Werse

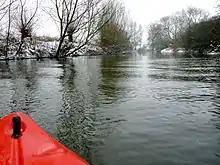
Canoes on the Werse in winter

The Werse is the home river of the Alberslohe Canoe Club ("Albersloher Kanu Club 1989"), canoe section of TG Münster, the Münster Canoe Club 1923 ("Paddelsport Münster von 1923") and Münster Canoe Club 1922 ( "Kanuverein Münster 1922") There are also many boat houses belonging to "Studentenverbindungen" on the river. Especially in summer the river is heavily used by commercial boat hire organisations..